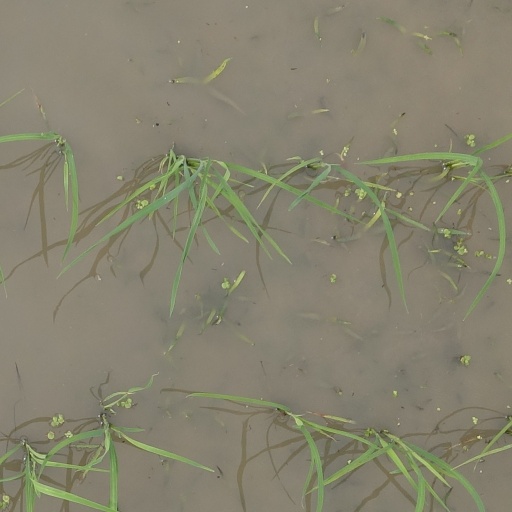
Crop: rice